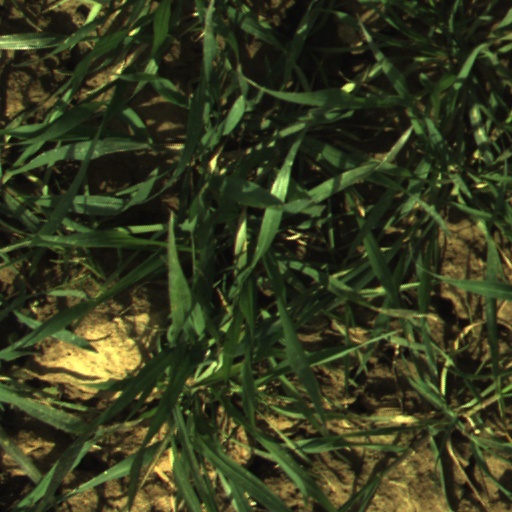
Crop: wheat